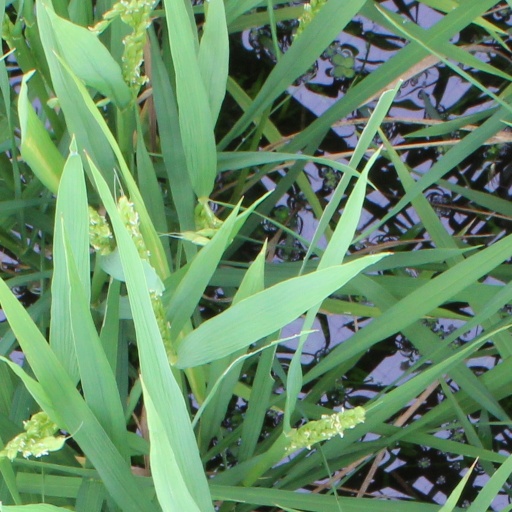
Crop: rice